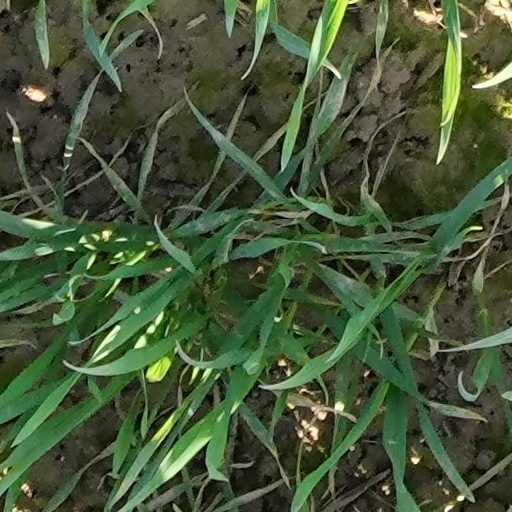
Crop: wheat